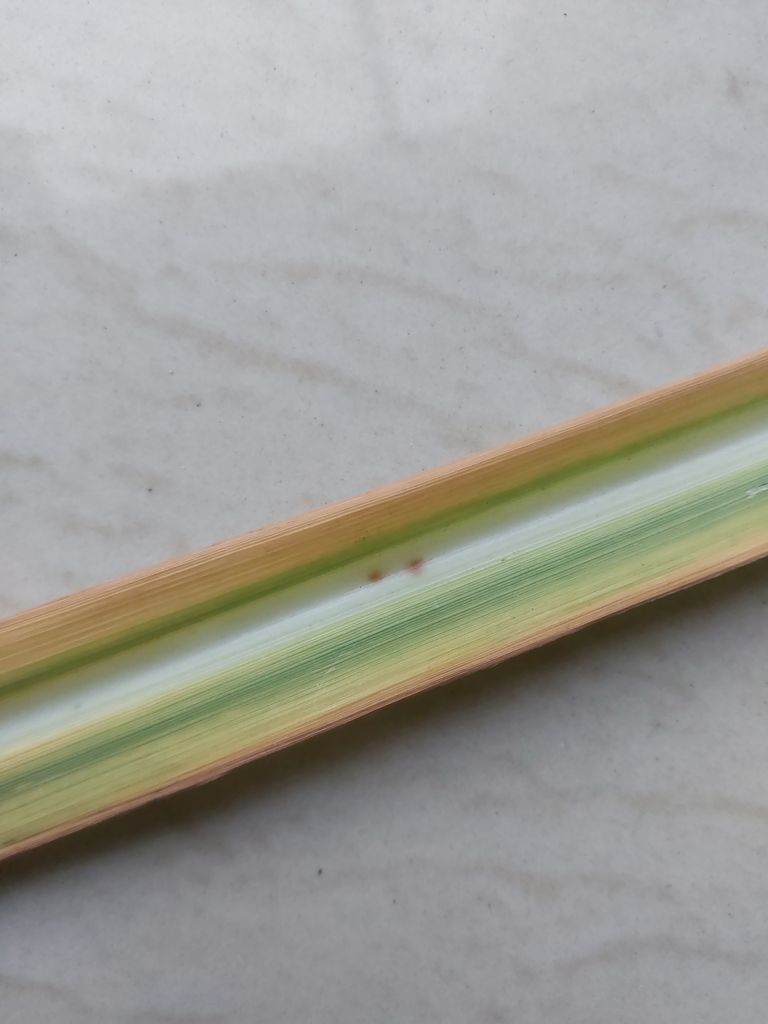
Label: Brown Spot